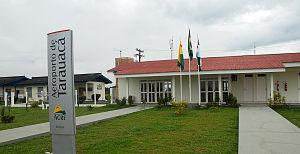
L'aéroport de Tarauacá, aussi appelé aéroport José Galera dos Santos est l'aéroport desservant la ville Tarauacá au Brésil.